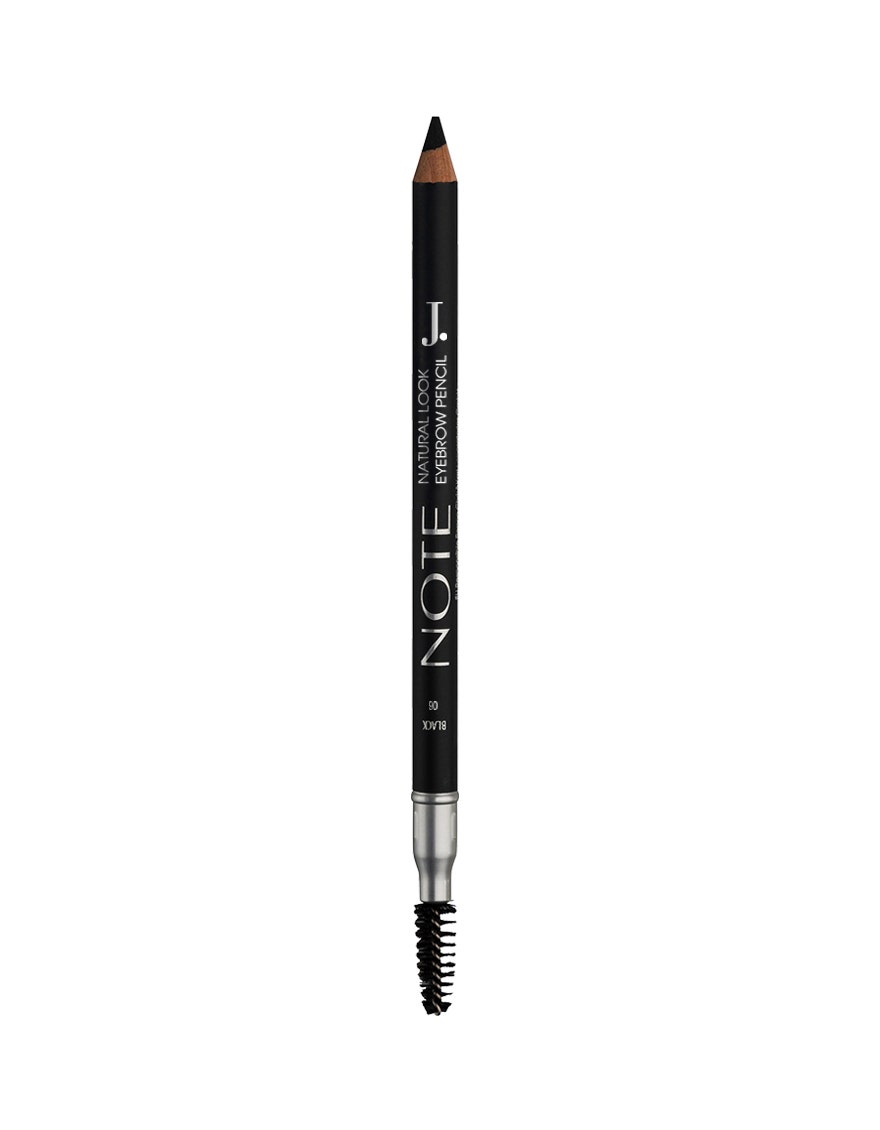
black long lasting brow pencil